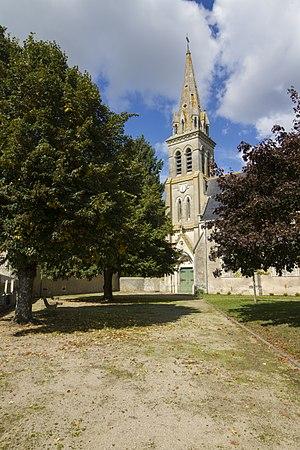
Eglise de Nogent-sur-Loir - Sarthe
La liste des églises de la Sarthe recense de la manière la plus complète possible les églises, cathédrale et basilique situées dans le département français de la Sarthe.
Nogent-sur-Loir est une commune française, située dans le département de la Sarthe en région Pays de la Loire, peuplée de 380 habitants.